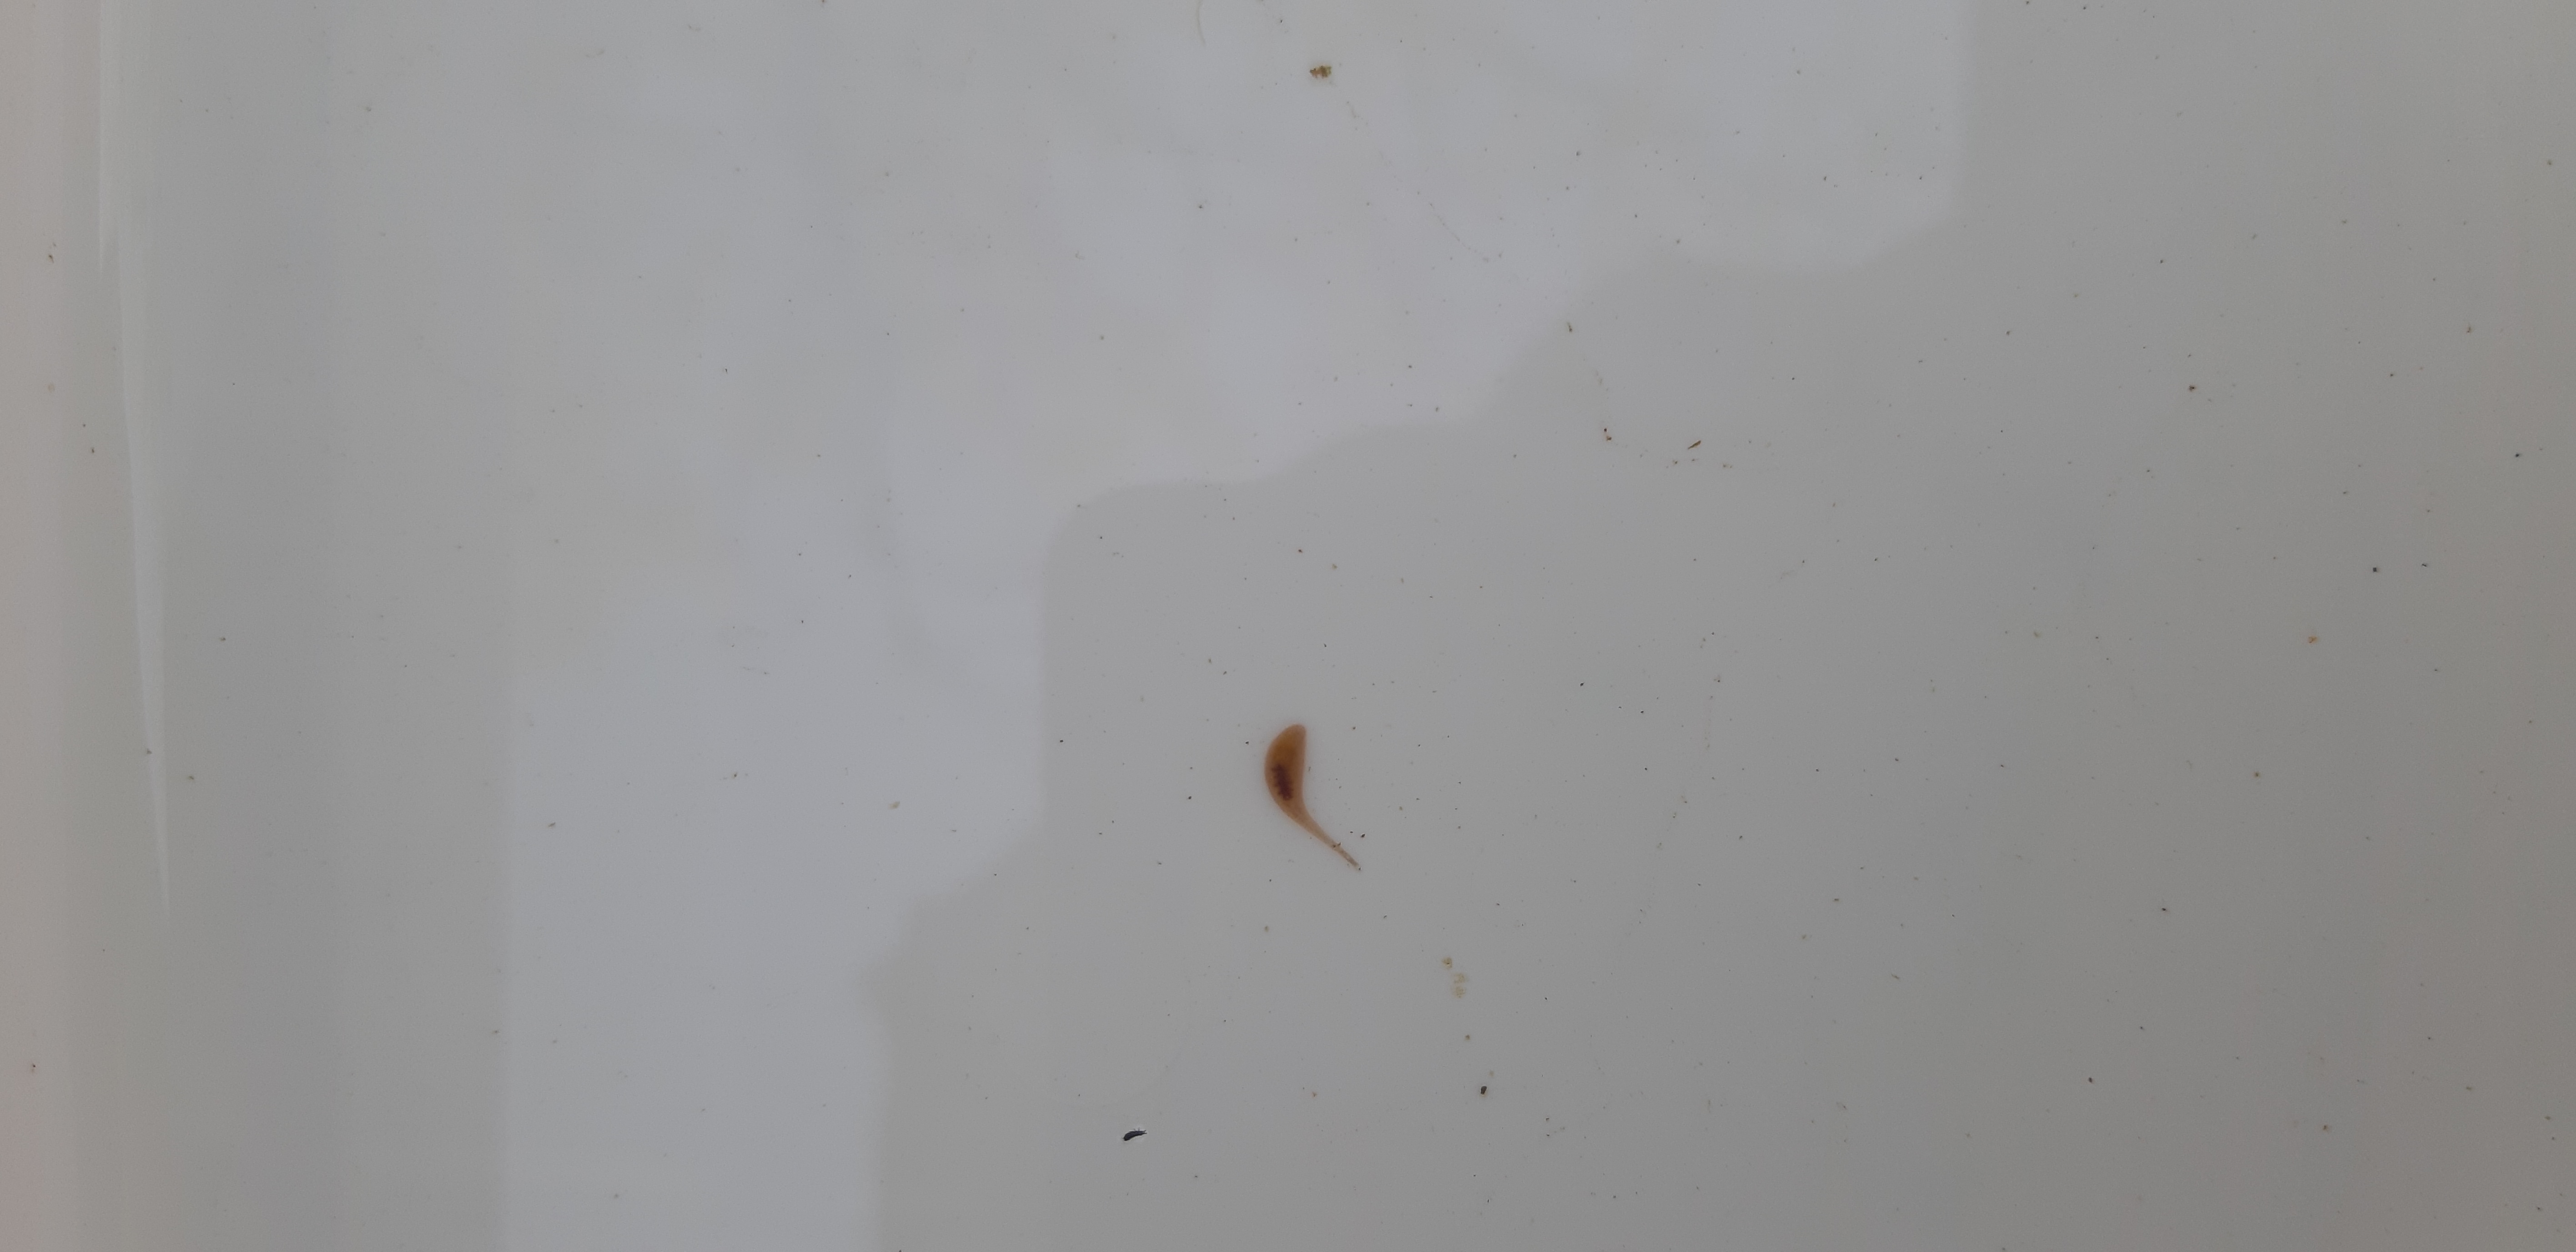
Macroinvertebrate group: leeches